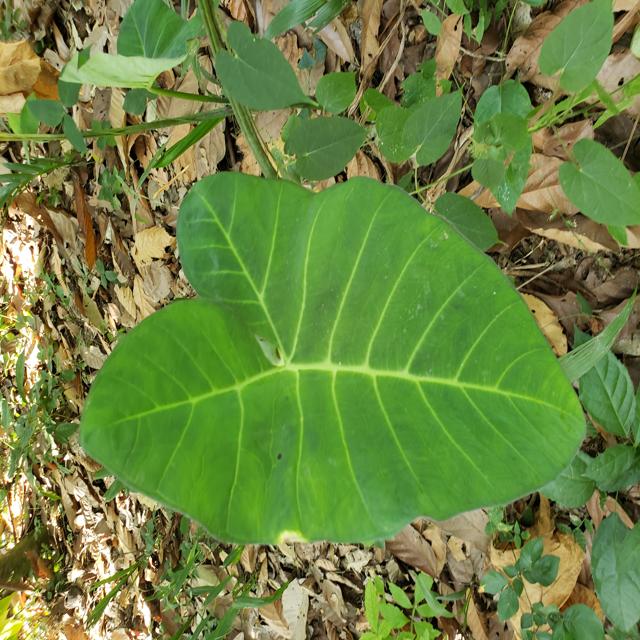
Label: Healthy